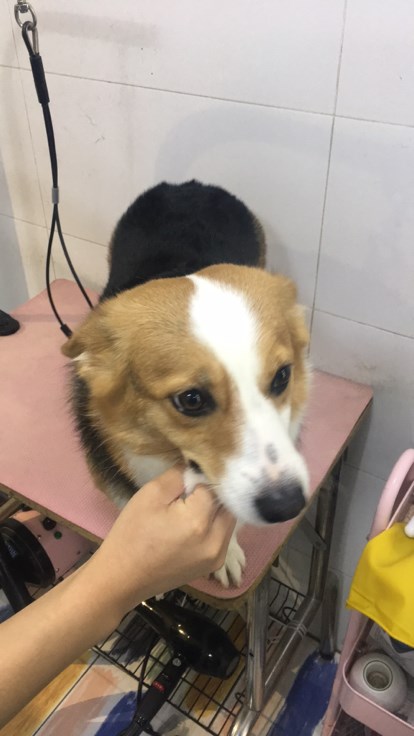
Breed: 2909-n000116-Cardigan